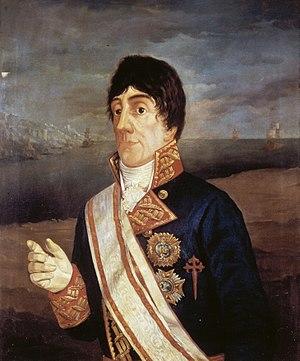
José Joaquìn de Toranzo de Bustamante y Guerra, né le 1ᵉʳ avril 1759 à Otaneda, Cantabria et mort le 10 mars 1825 à Madrid, est un officier de marine, explorateur et homme politique espagnol. Il est le fils de Joaquìn Antonio de Bustamante et de Clara Ignacia Guerra de la Vega.